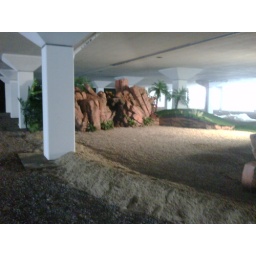
Fata morgana onder de snelweg in de kolenkitbuurt door kunstenaar leo van munster